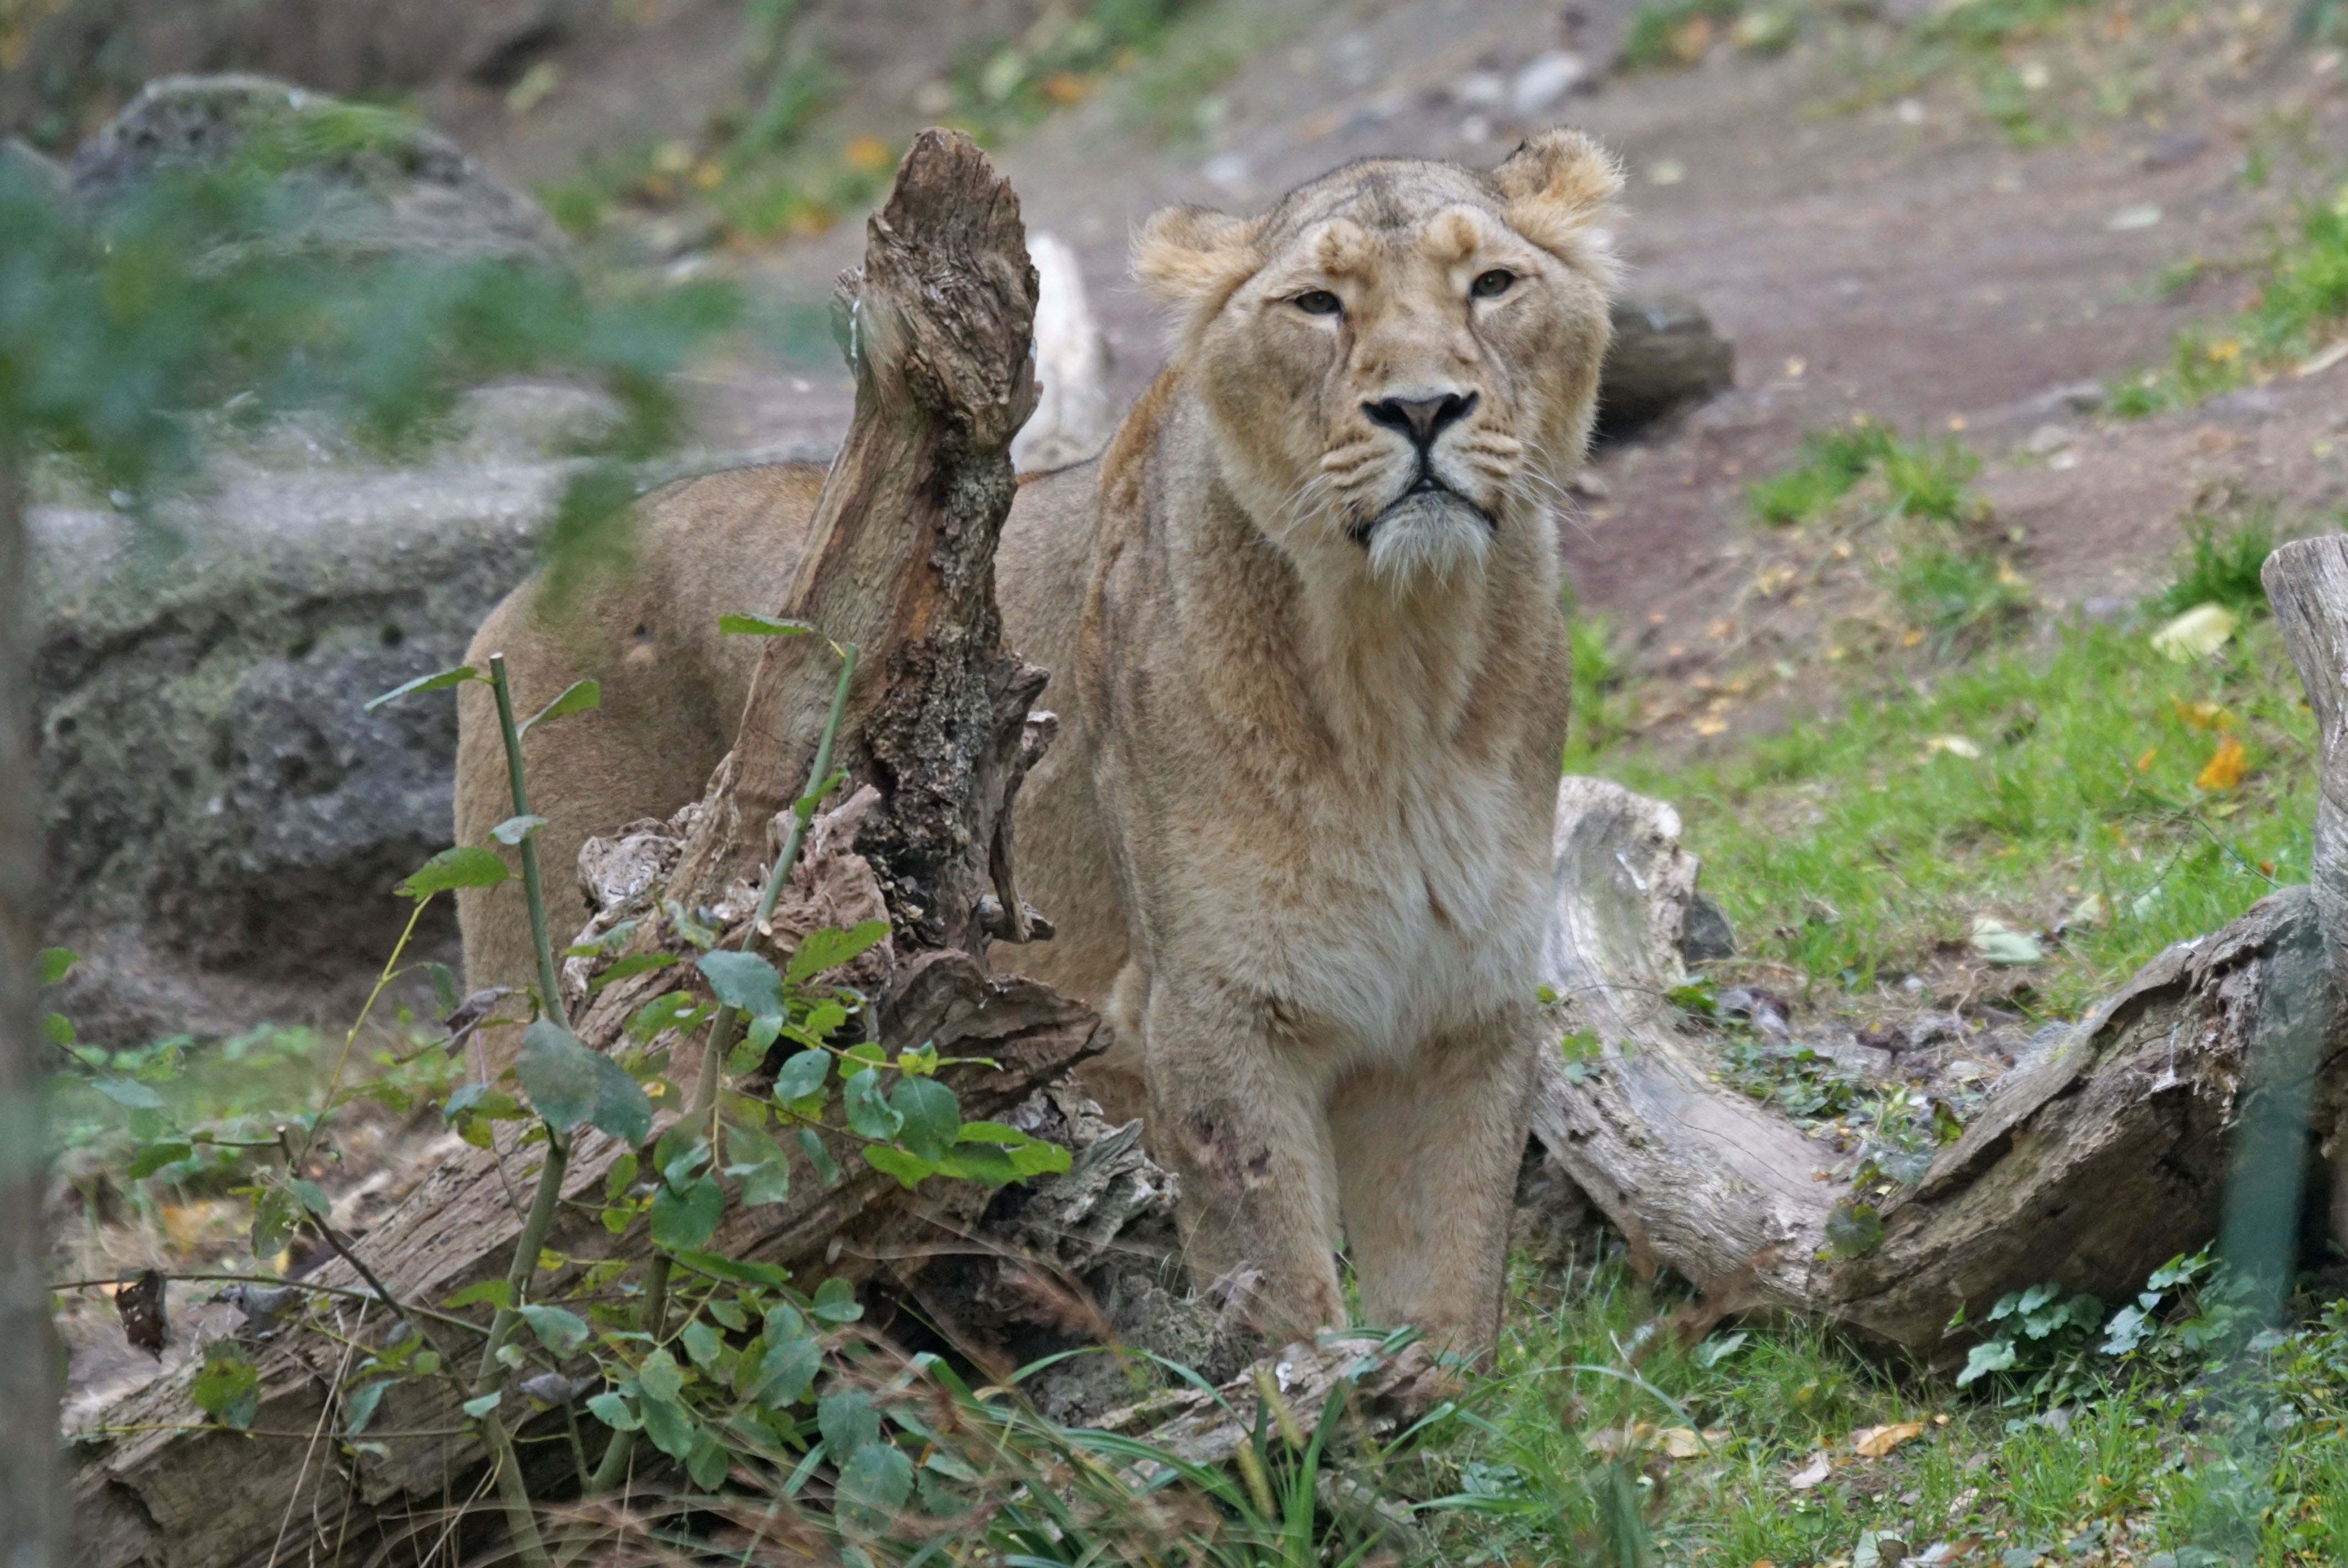
female, wildlife, zoo, mammal, predator, fauna, lion, vertebrate, safari, big cats, indian lion, cat like mammal